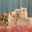
Label: cat